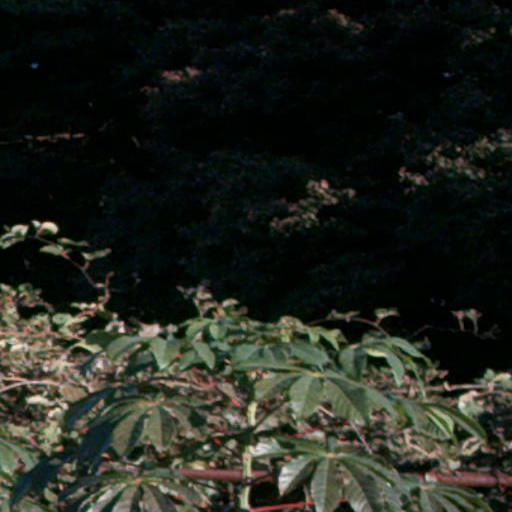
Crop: cassava